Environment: lab
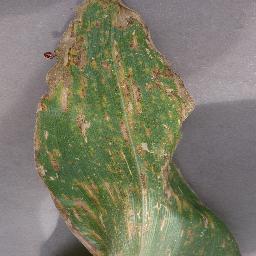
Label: gray_leaf_spot